Traffic message channel

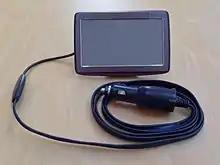
A Radio Data System – Traffic Message Channel (RDS-TMC) receiver (left) attached to a TomTom navigation system via a USB cable. The other side of the receiver is connected to a car charger via an antenna-power combination cable.

Detailed technical proposals for an RDS-TMC broadcasting protocol were first developed in the European Community's DRIVE programme research project RDS-ALERT, a partnership of the BBC, Philips, Blaupunkt, TRRL and CCETT led by Castle Rock Consultants (CRC). The main goal of the project was to develop and build consensus upon a draft standard for broadcasting RDS-TMC traffic messages in densely coded digital form.